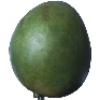
Label: Mango 1